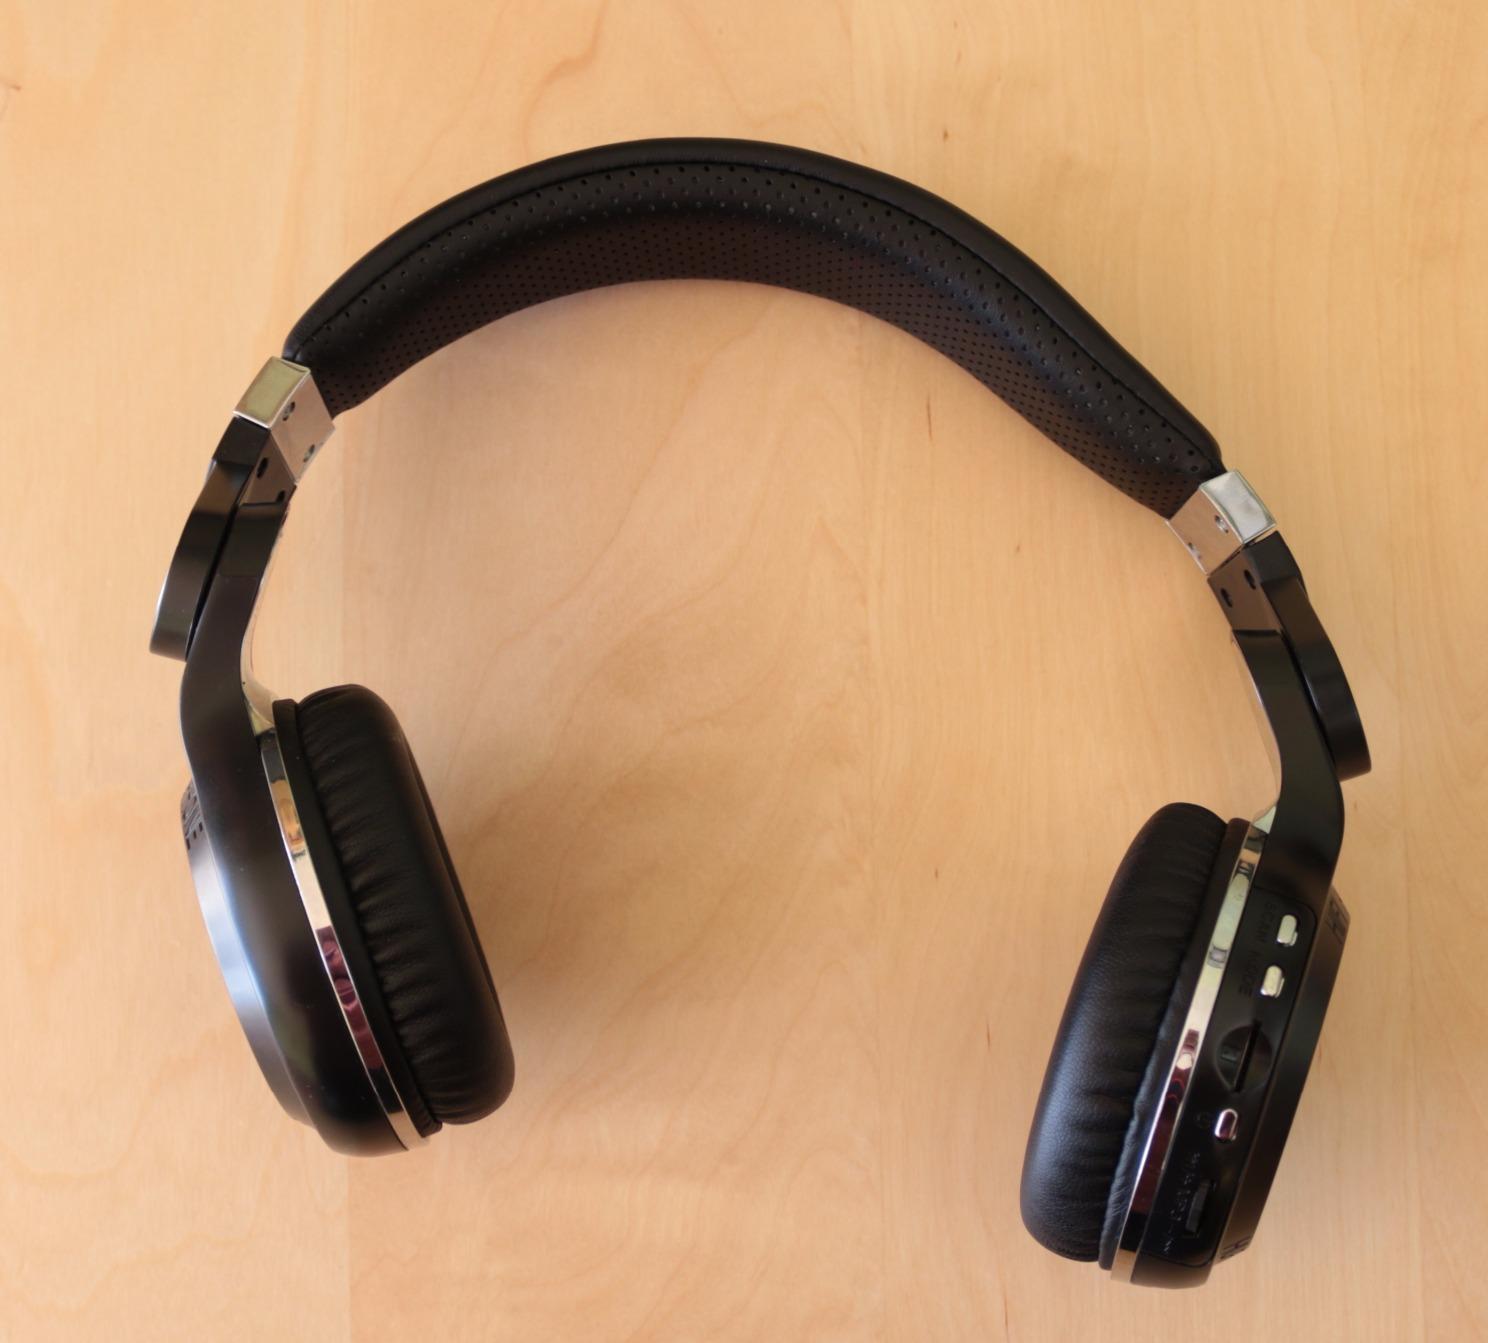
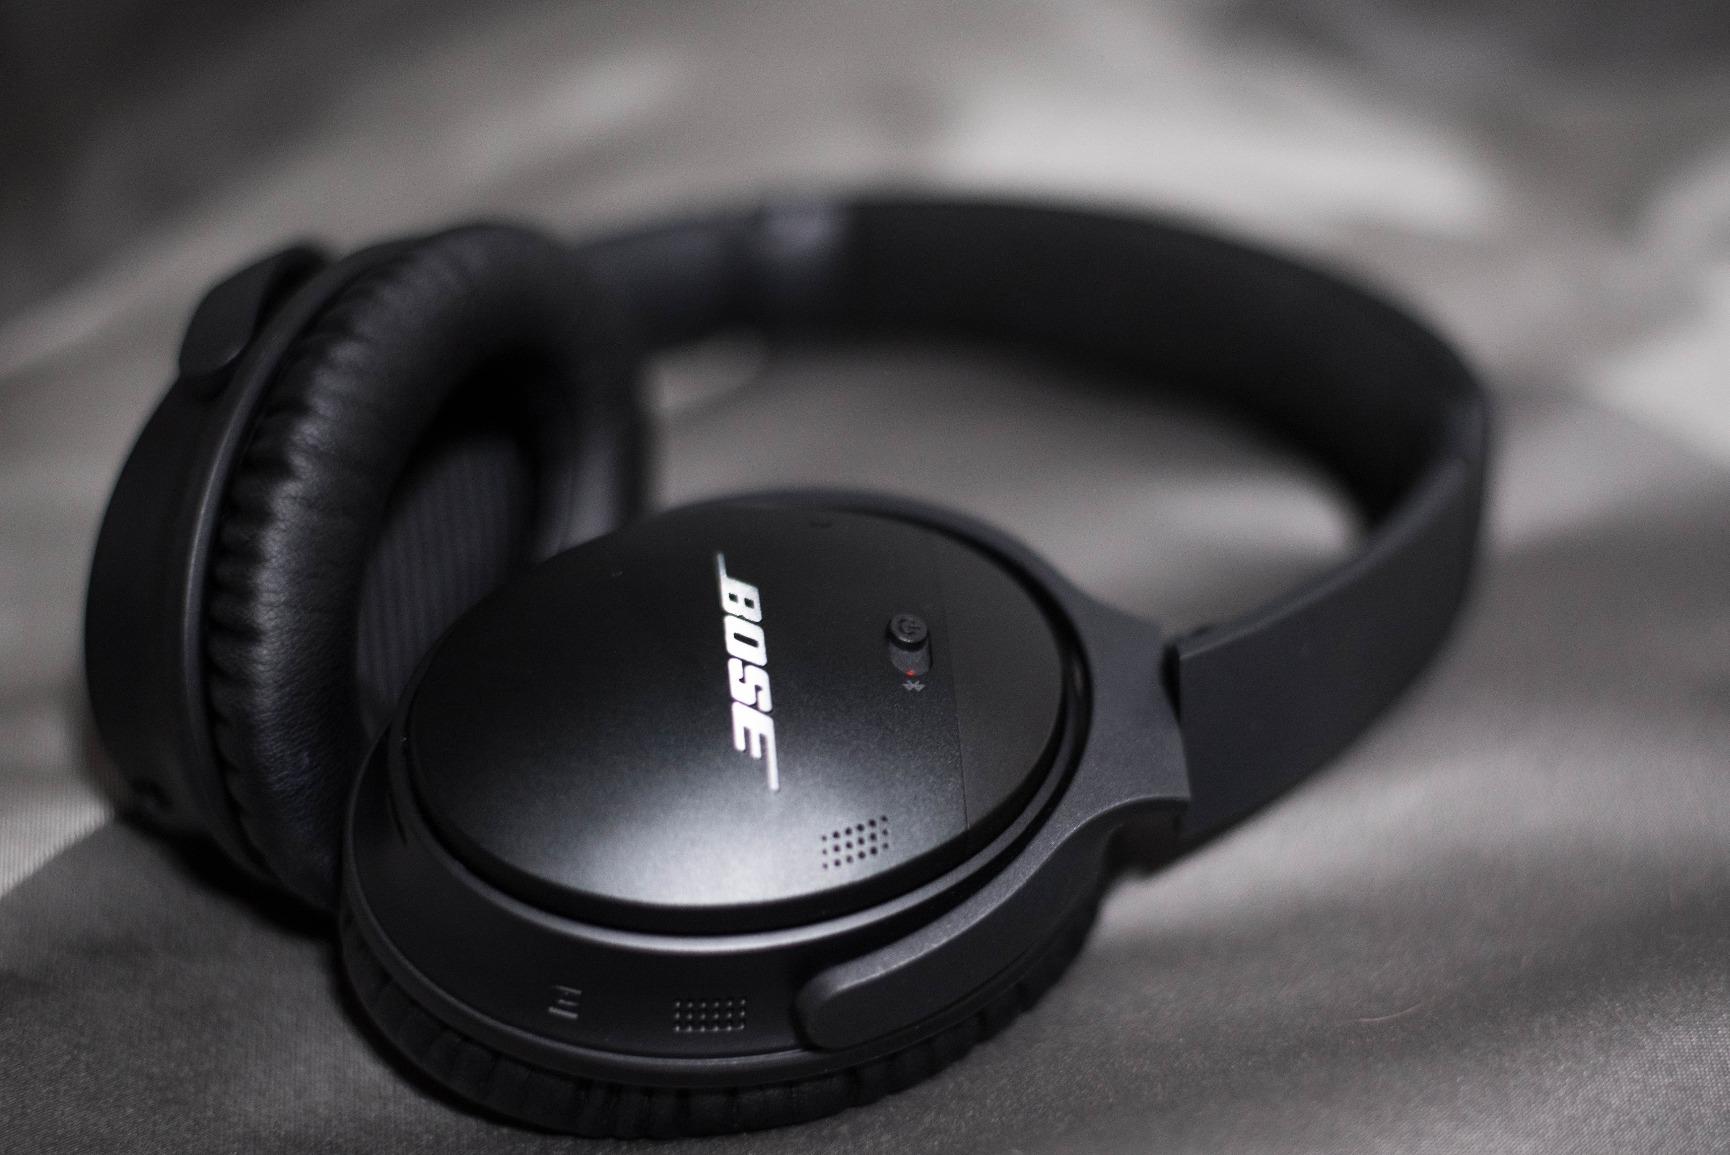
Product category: headphones
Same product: no